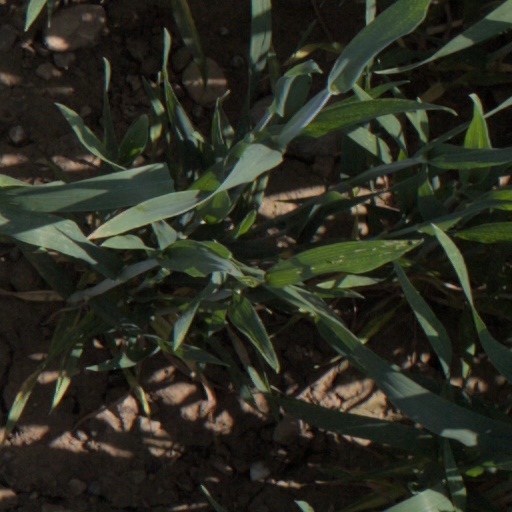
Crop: wheat